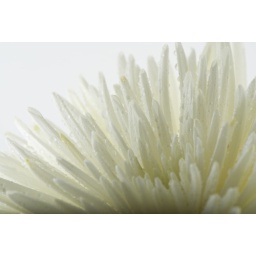
Shot in a macro box cross lit with 540ez @ 1/8 power.